Hannah Witton

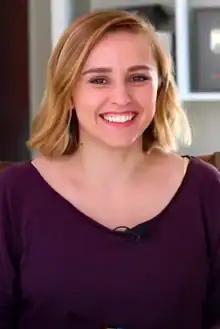
Witton in 2019

Hannah Lisa Witton is an English and German YouTuber, broadcaster, and author. She creates video blogs and informational content which is mostly based around relationships, sex and sexual health; liberation and welfare issues; literature; and travel.